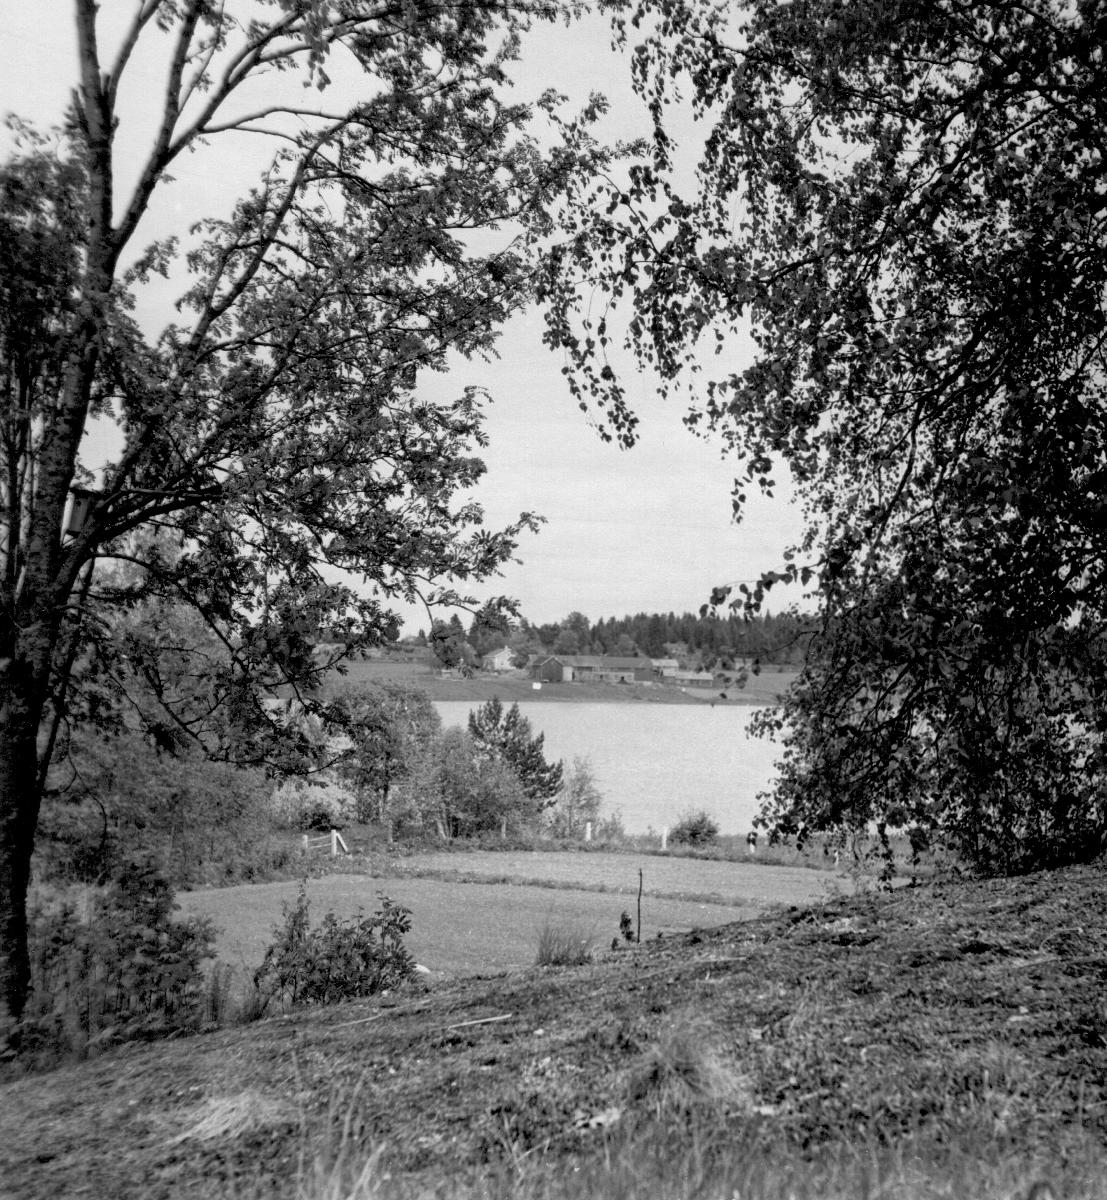
Kaksi kyläjuttua 31.5.1959 ja 3.6.1959: Kesä tuoksuu Ilmoilassa
sisällön kuvaus: Kesä tuoksuu Hauhon Ilmoilassa. Näkymä Ilmoilanselälle kylän pelloilta.
Kuvaaja: Sauri, Eero, kuvaaja
Vuosi: 1900
Paikka: Suomi, Kanta-Häme, Hämeenlinna, Hauho
Aiheet: kylät; maisema; järvet; maaseutu; kesä; villages; landscape; lakes; countryside; summer; byar; landskap (fysiska helheter); sjöar; landsbygd; sommar